Juan Pablo Orlandi

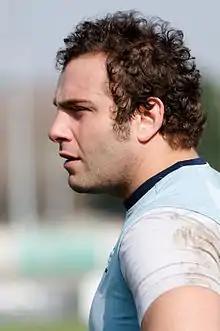
Orlandi during the Racing Métro training session held at Antony on 13 March 2012

Juan Pablo Orlandi (born 20 June 1983) is an Argentine former rugby union footballer who played at prop.